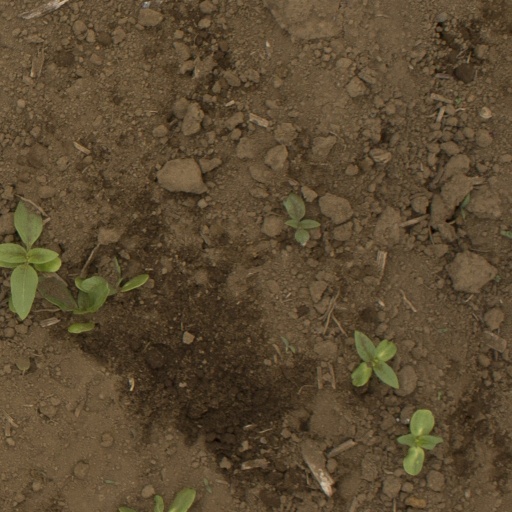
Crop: Jerusalem artichoke